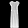
Label: Dress